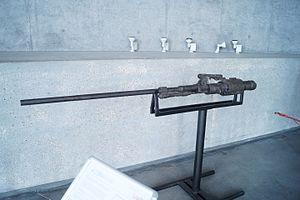
Le ShVAK est un canon automatique de 20 mm utilisé par l'Union soviétique durant la Seconde Guerre mondiale. Il est dessiné et conçu par Boris Shpitalniy et Semyon Vladimirov et entre en production en 1936. Il équipe alors de série de nombreux avions soviétiques, tels le Yakovlev Yak-1, le Polikarpov I-153 et le I-16, le Lavotchkine La-5 et le La-7, le LaGG-3, le Iliouchine Il-2, et le Hawker Hurricane modifié, mais aussi les chars T-38 et T-60.